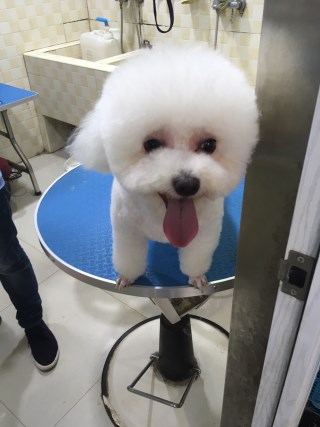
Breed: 3083-n000117-Bichon_Frise